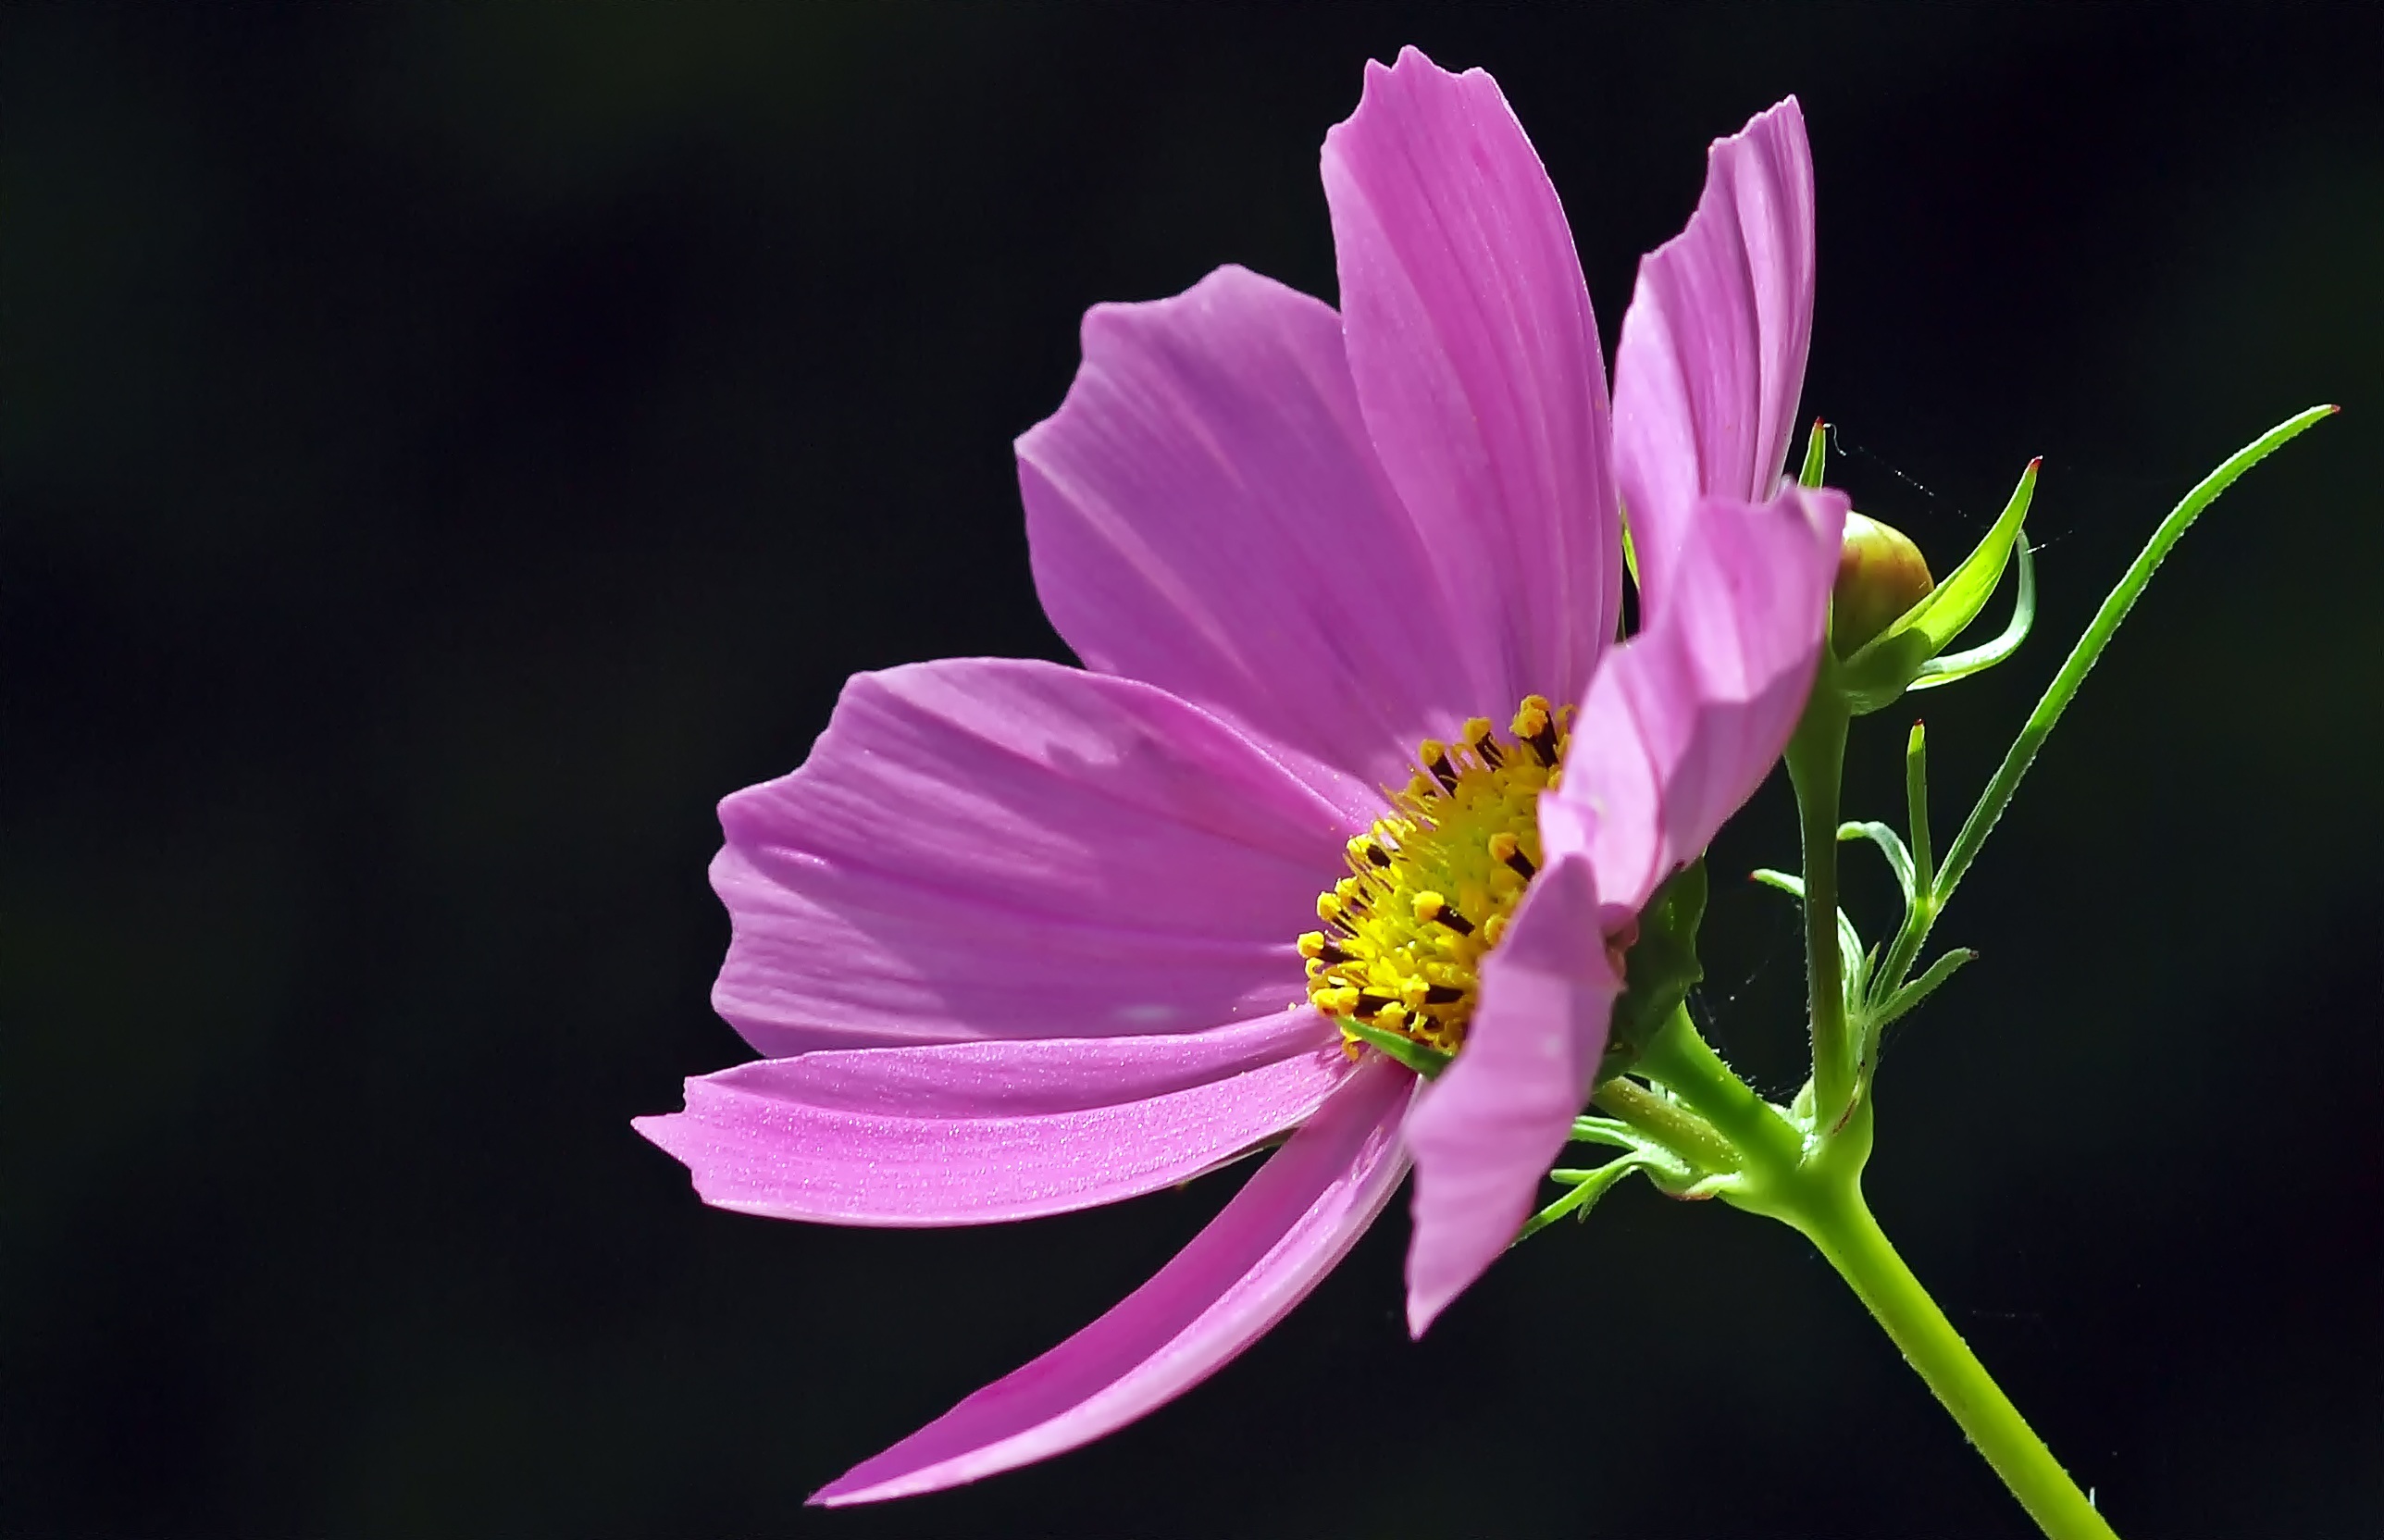
nature, blossom, plant, photography, flower, petal, bloom, pollen, pink, flora, wildflower, close up, petals, nectar, macro photography, cosmea, flowering plant, daisy family, hd wallpaper, plant stem, land plant, garden cosmos